Colors (film)

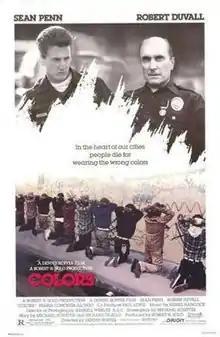
Original film poster

Colors is a 1988 American police procedural action crime film starring Sean Penn and Robert Duvall, and directed by Dennis Hopper. The film takes place in the gang-ridden neighborhoods of Los Angeles: late-1980s South Central Los Angeles, Echo Park, Westlake and East Los Angeles. The film centers on Bob Hodges (Duvall), an experienced Los Angeles Police Department C.R.A.S.H. officer, and his rookie partner, Danny McGavin (Penn), who try to stop the gang violence between the Bloods, the Crips, and Hispanic street gangs. "Colors" relaunched Hopper as a director 19 years after "Easy Rider", and inspired discussion over its depiction of gang life and gang violence.